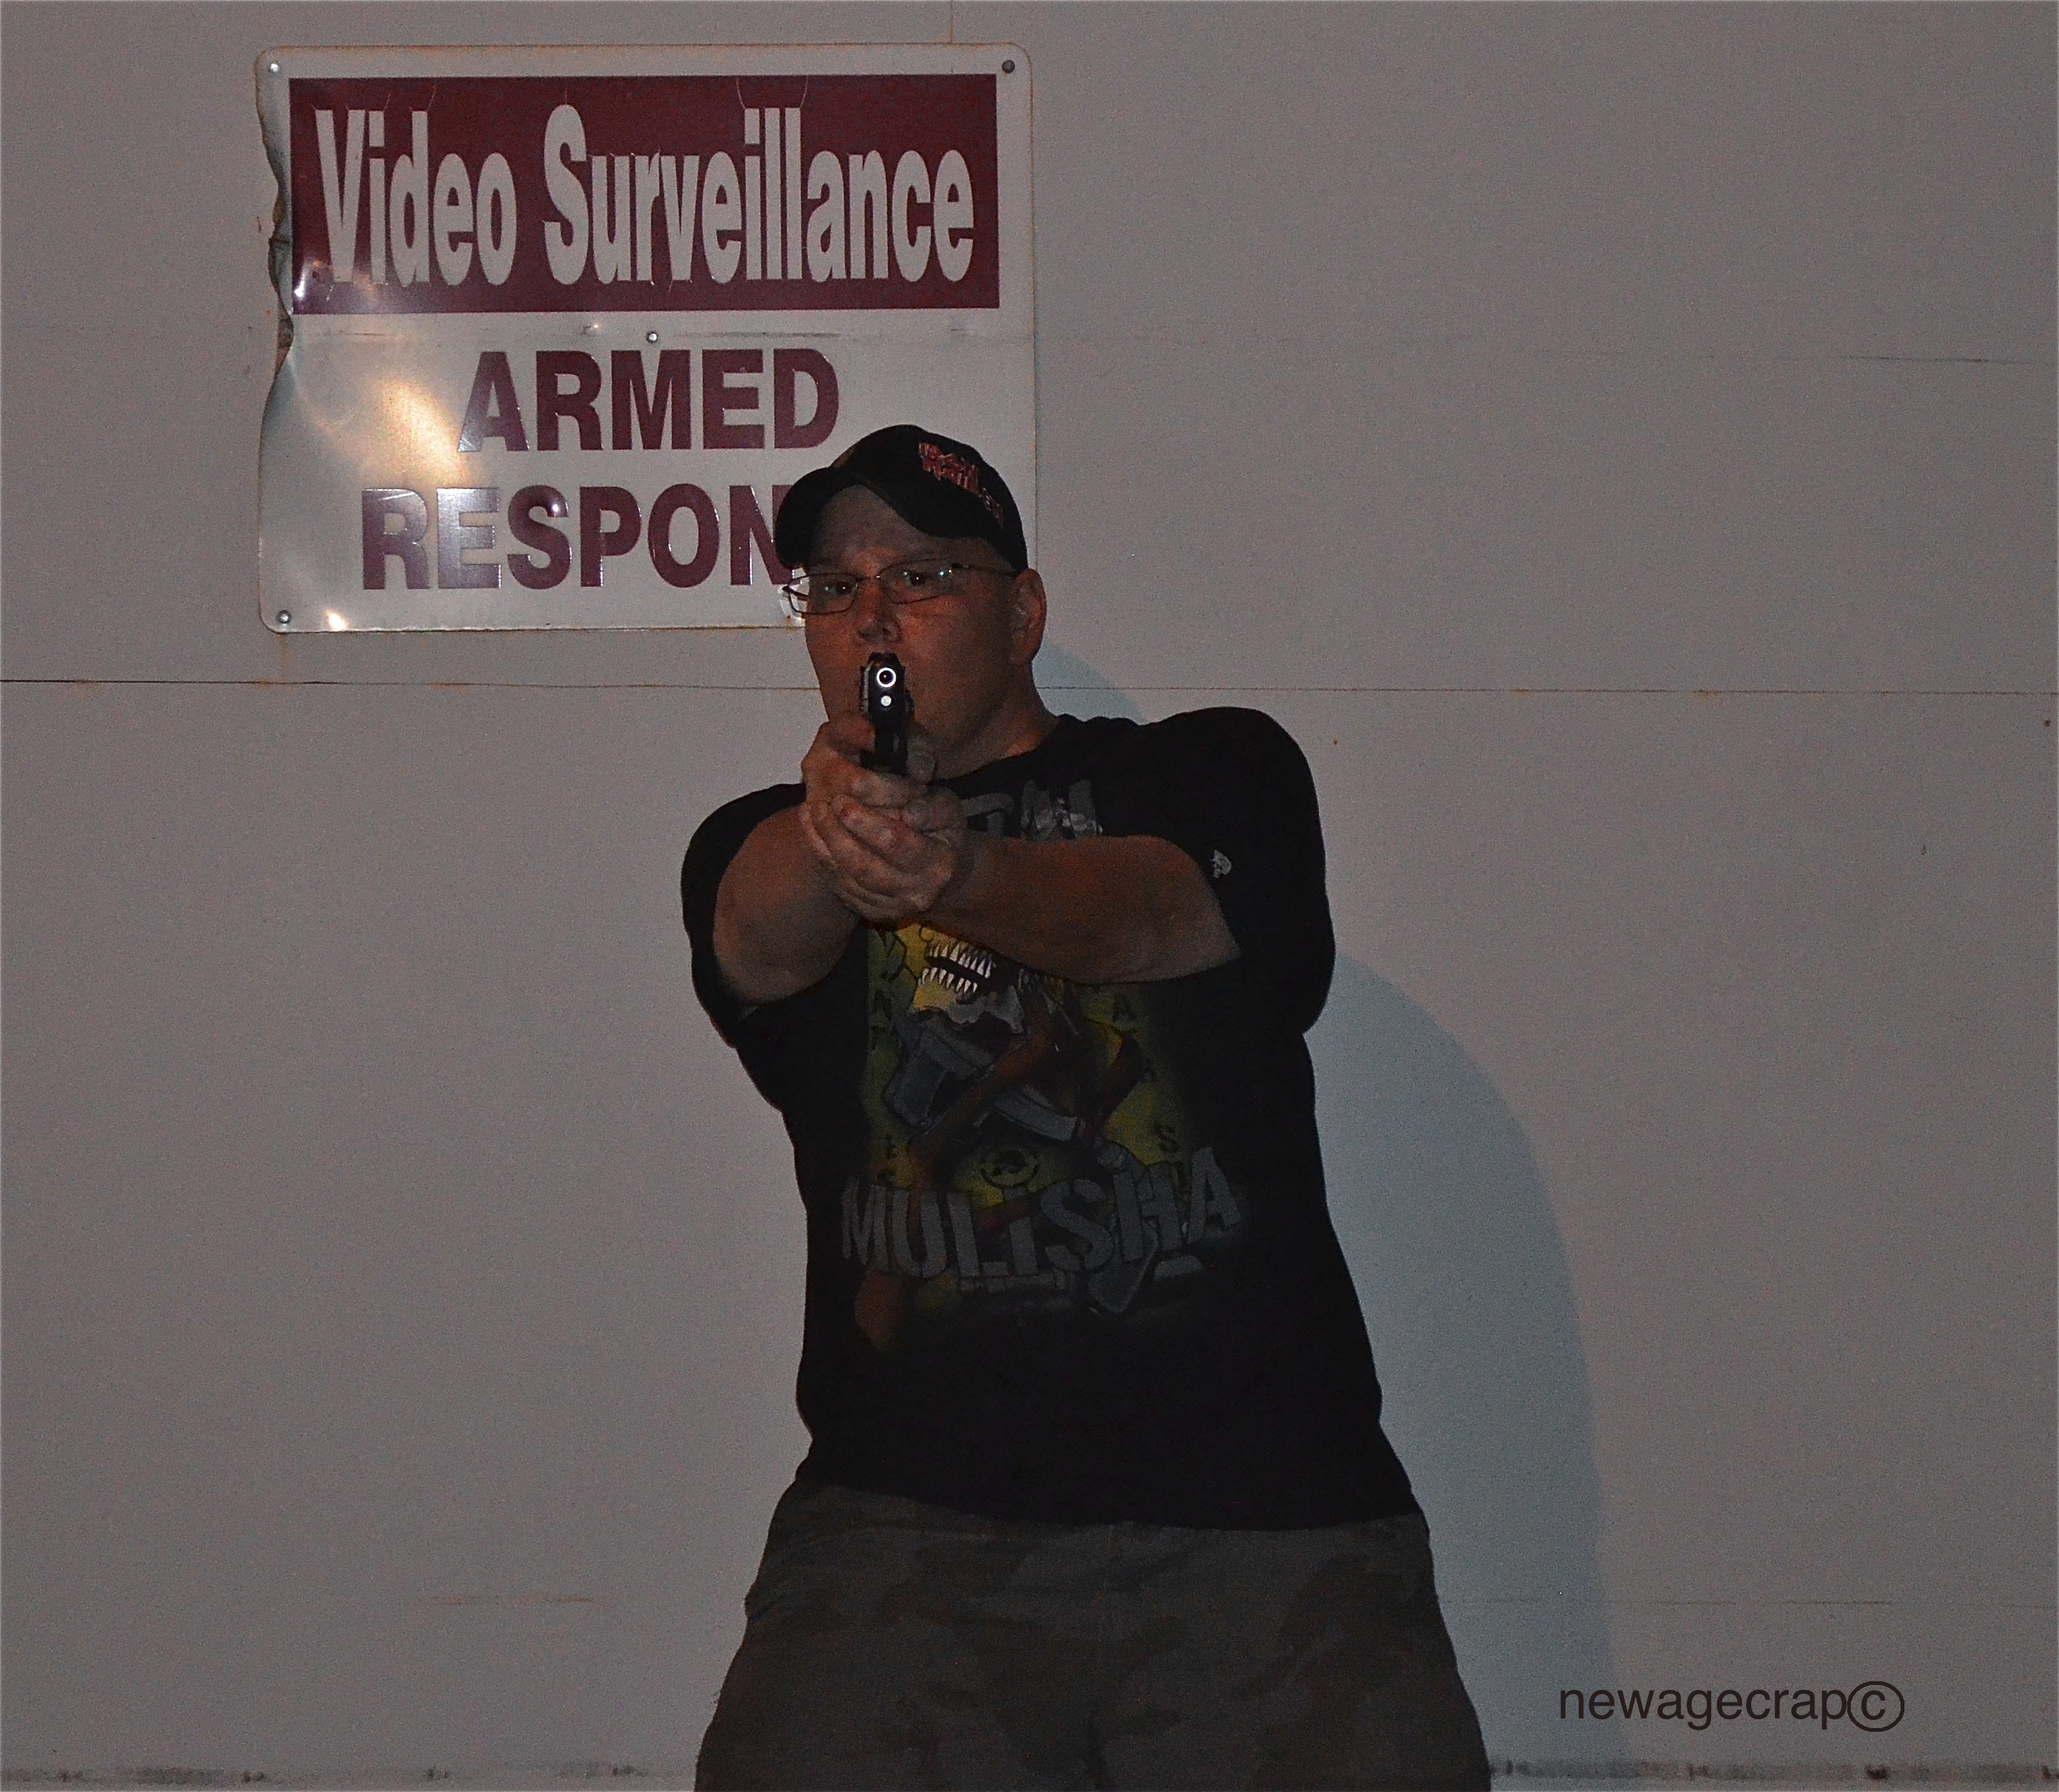
california, security, muscle, art, photograph, 9mm, image, losangeles, sanfernandovalley, firearms, pistol, newagecrapphotography, billgarrett, williamgarrett, williamdavidgarrett, sunvalleyca, t shirt, nra, metalmulisha, armedresponse, secondamendment, pointblank, righttobeararms, gunculture, thesecondamendment, ruger9mm, 9mmpistol, rugerp95, popacapinyourass, oneinthechamber, rugerp95pistol, guncrazyamerican, rugerprescottaz, ironmaidenhat